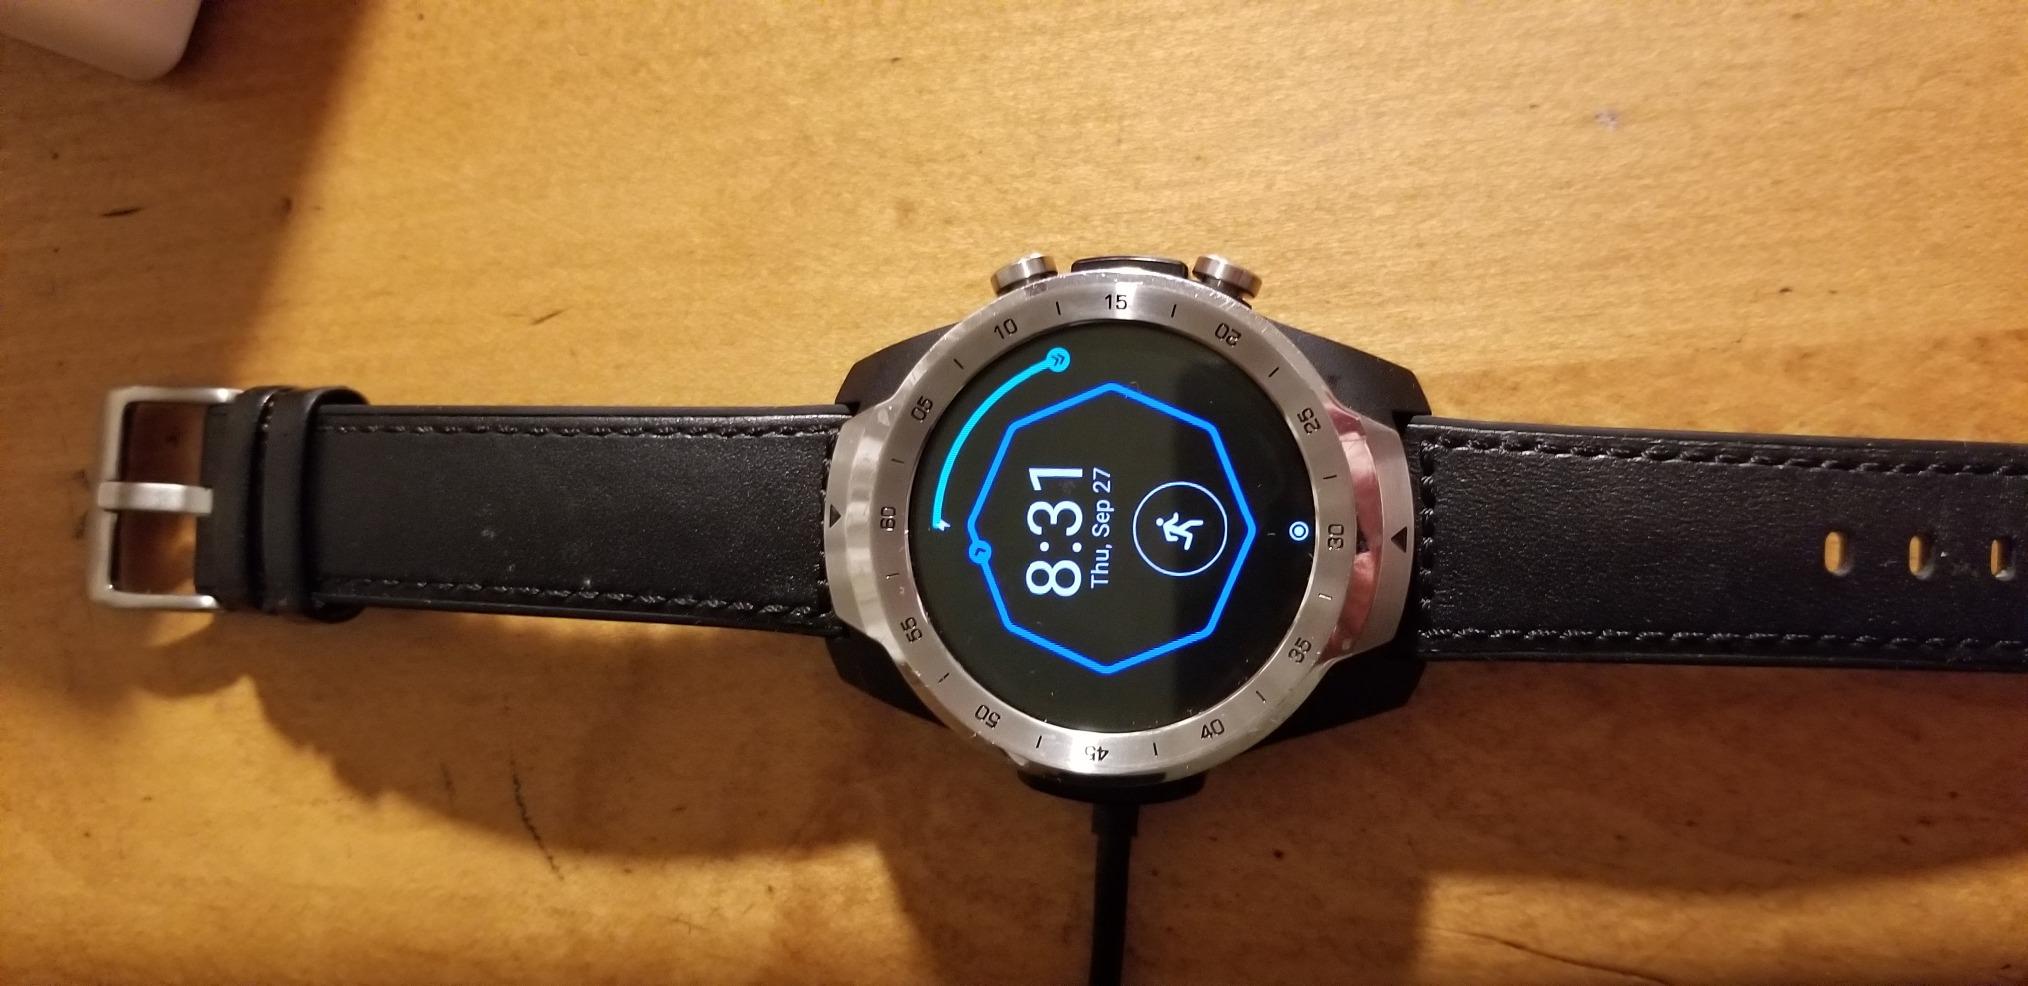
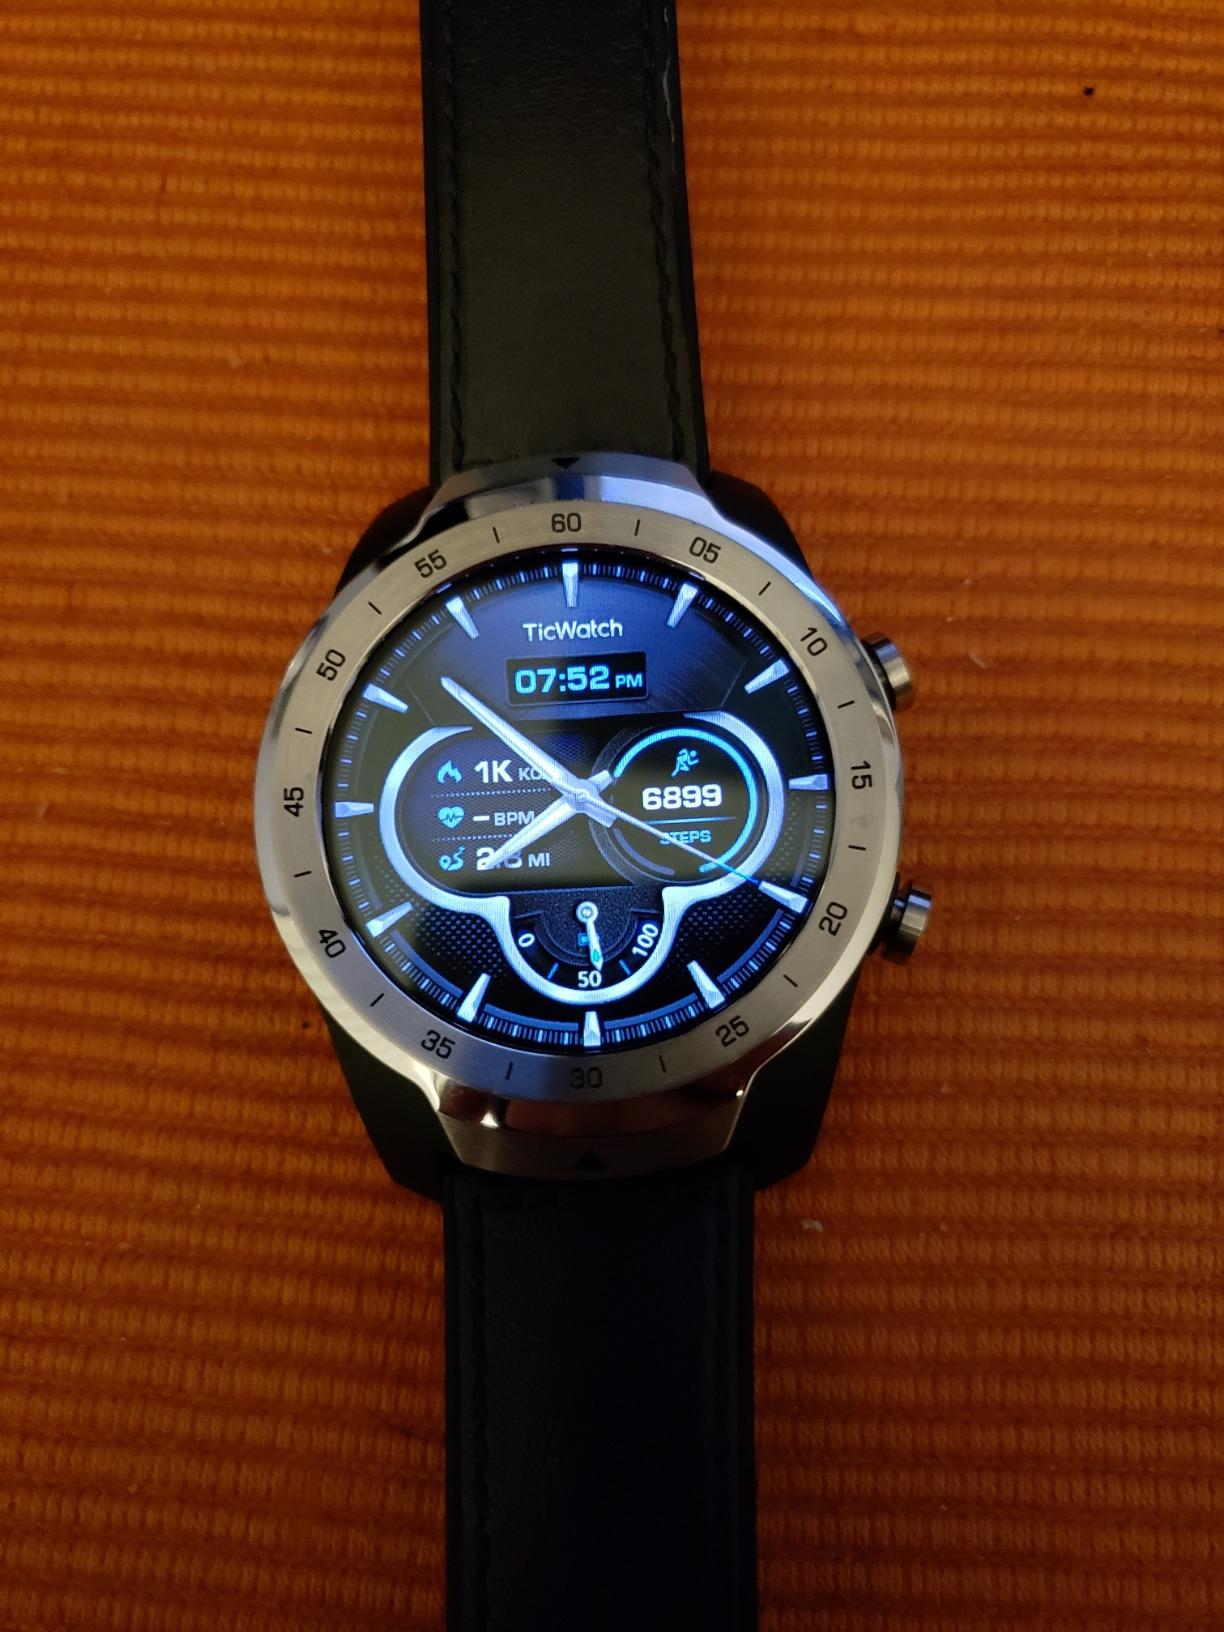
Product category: smartwatch
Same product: yes